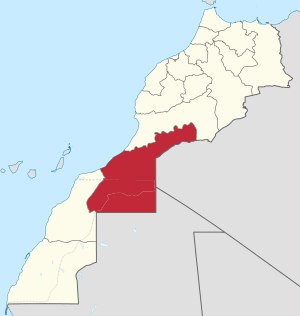
Guelmim-Es-Smara
Beliggenhed i Marokko
Guelmim – Es-Smara er en tidligere region i det sydlige Marokko, med et indbyggertal på 462.410 mennesker på et areal af 131.181 km². Regionens administrative hovedby er Guelmim.